Pinar Atalay

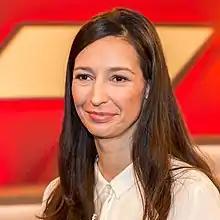
Atalay in 2018

Atalay was born to Turkish immigrants parents in Lemgo, West Germany. After high school she ran, for one year, a boutique in Lemgo. She then worked as an intern at and . She later worked as a freelancer and trainee, and was, for a time, an early-morning presenter at the local radio station .